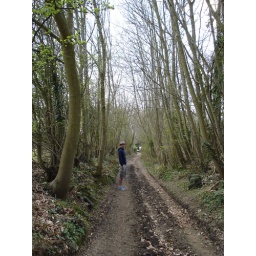
I love how I get a sense of the forest in this picture and my BF's blue shoes...